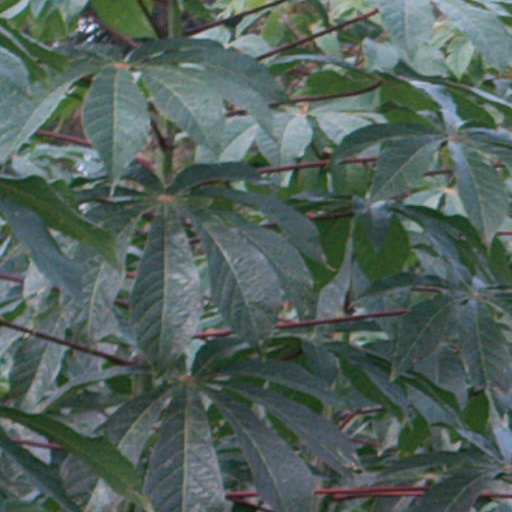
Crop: cassava